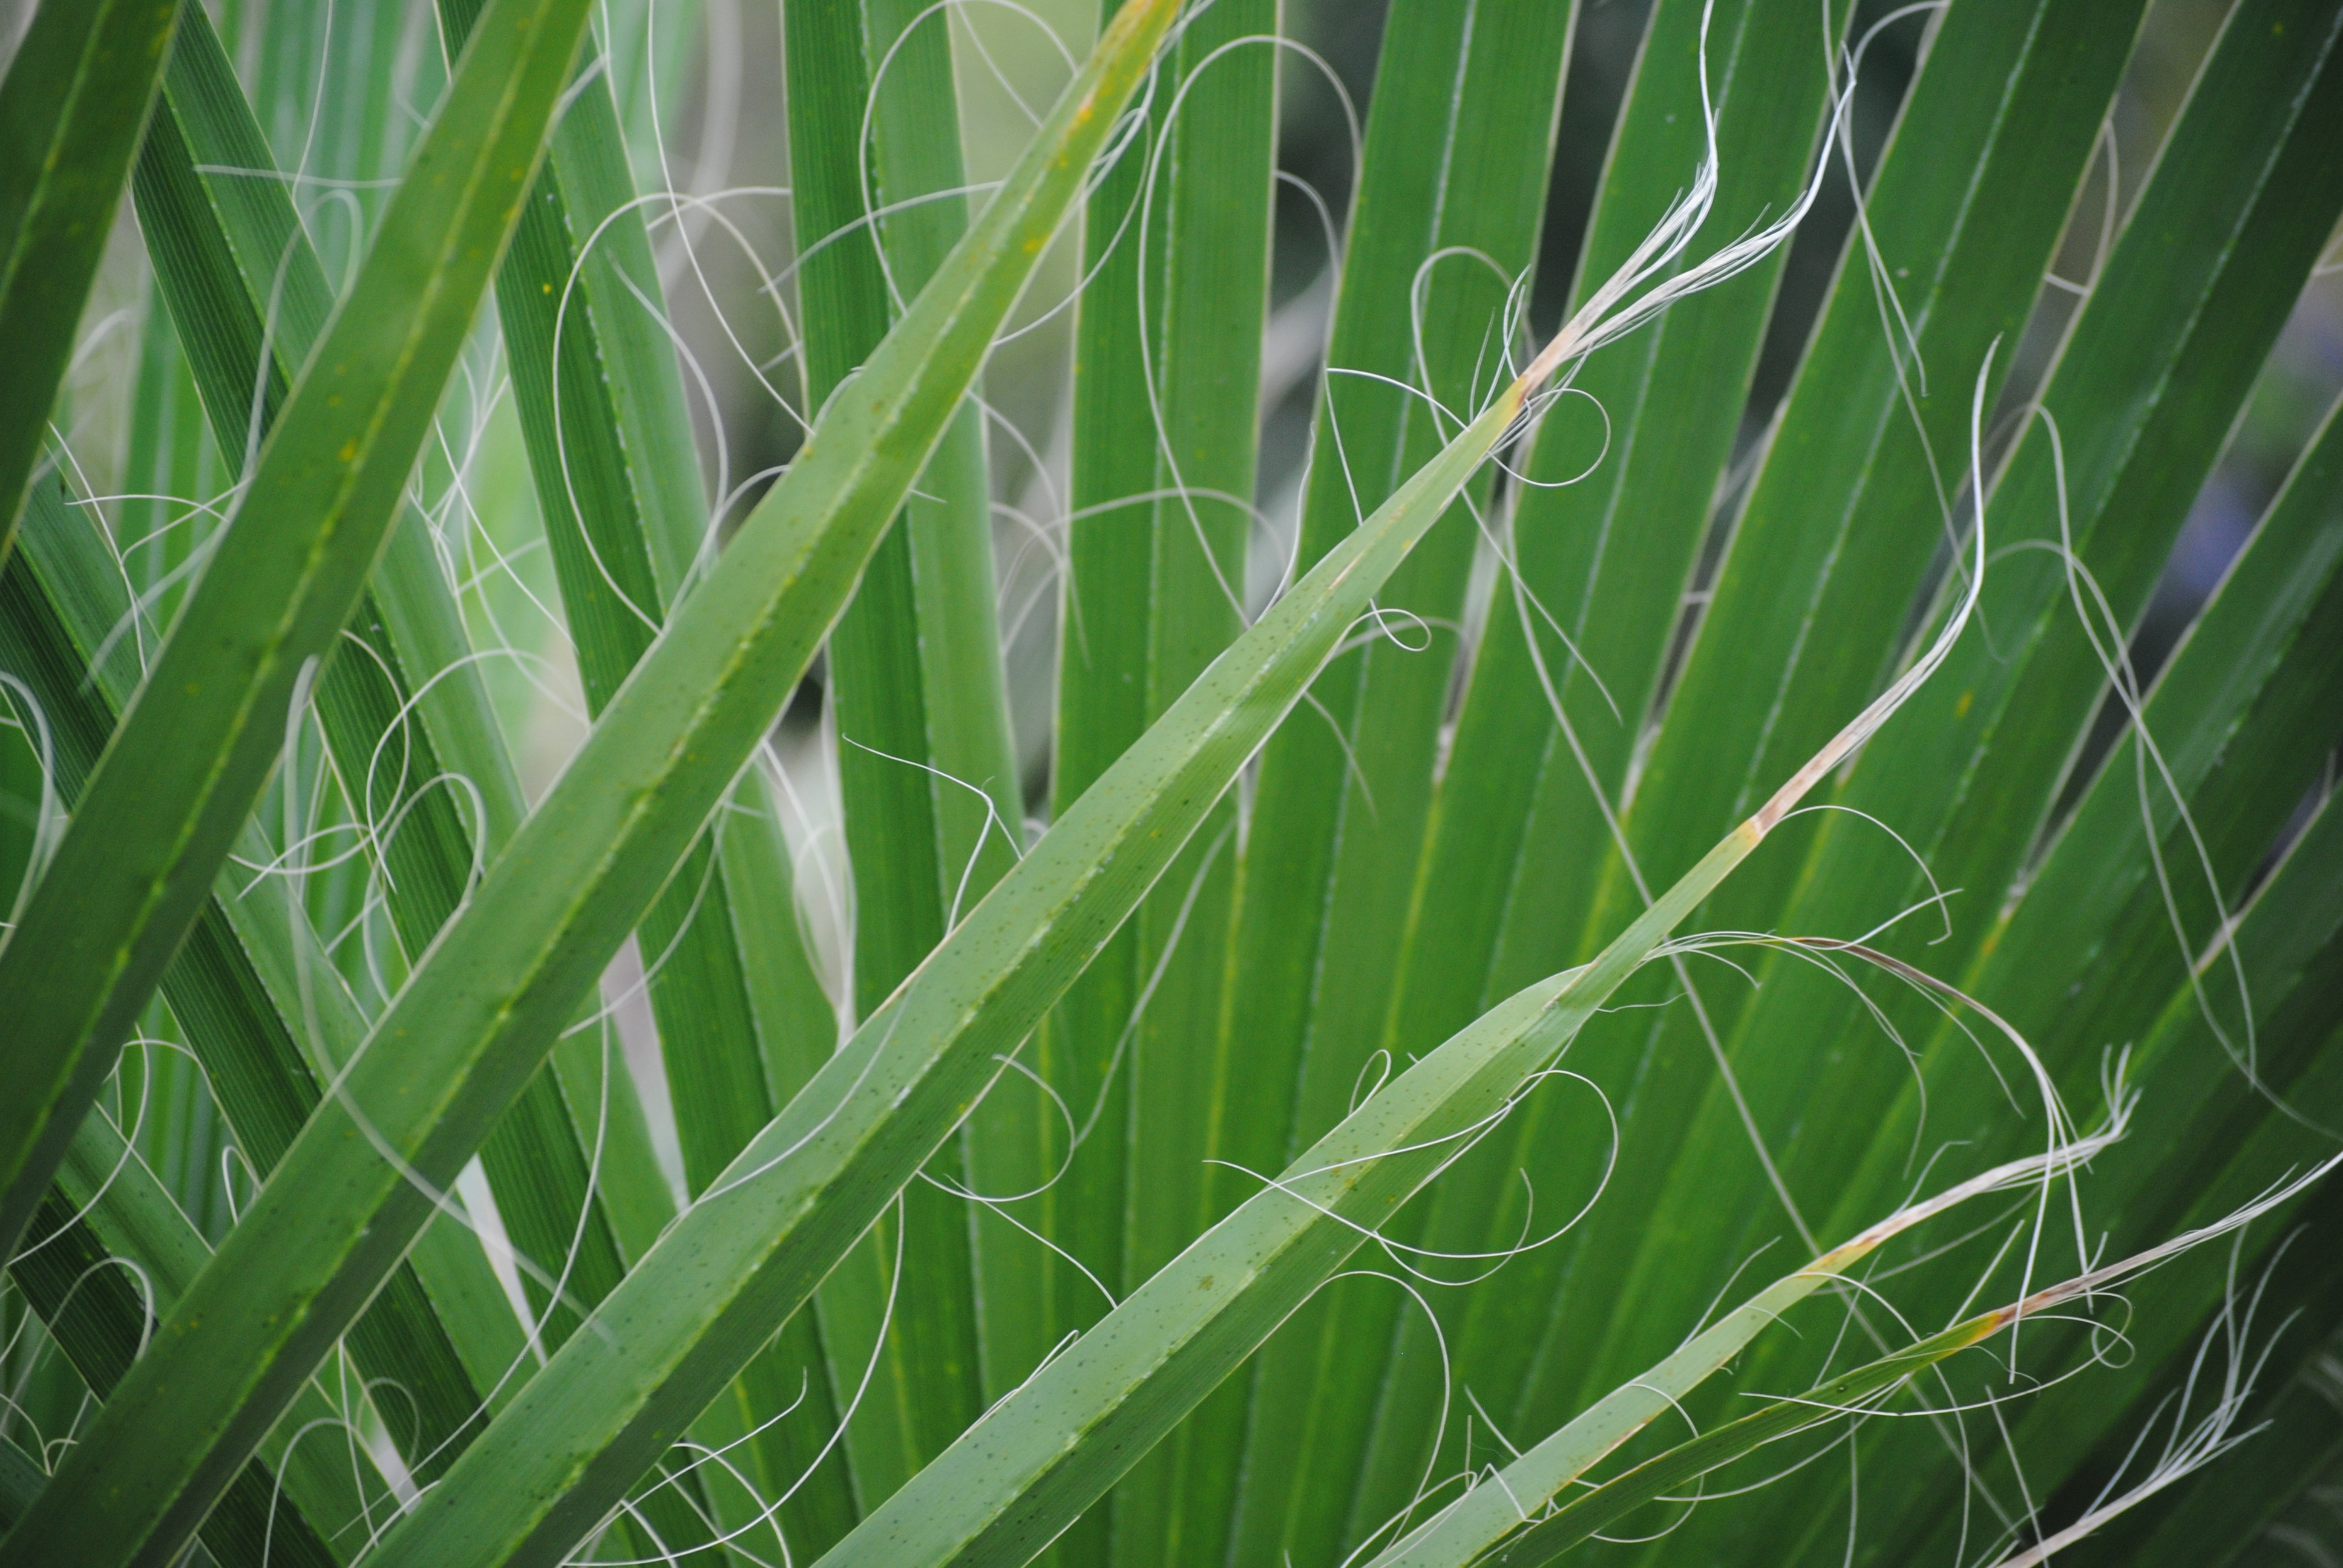
tree, nature, forest, grass, branch, light, growth, plant, white, field, lawn, texture, leaf, flower, summer, environment, foliage, pattern, spring, green, symbol, crop, lush, color, macro, natural, fresh, botany, environmental, agriculture, garden, flora, season, life, freshness, eco, ecology, leaves, design, bright, vibrant, organic, vitality, grass family, plant stem, land plant, phragmites, arecales